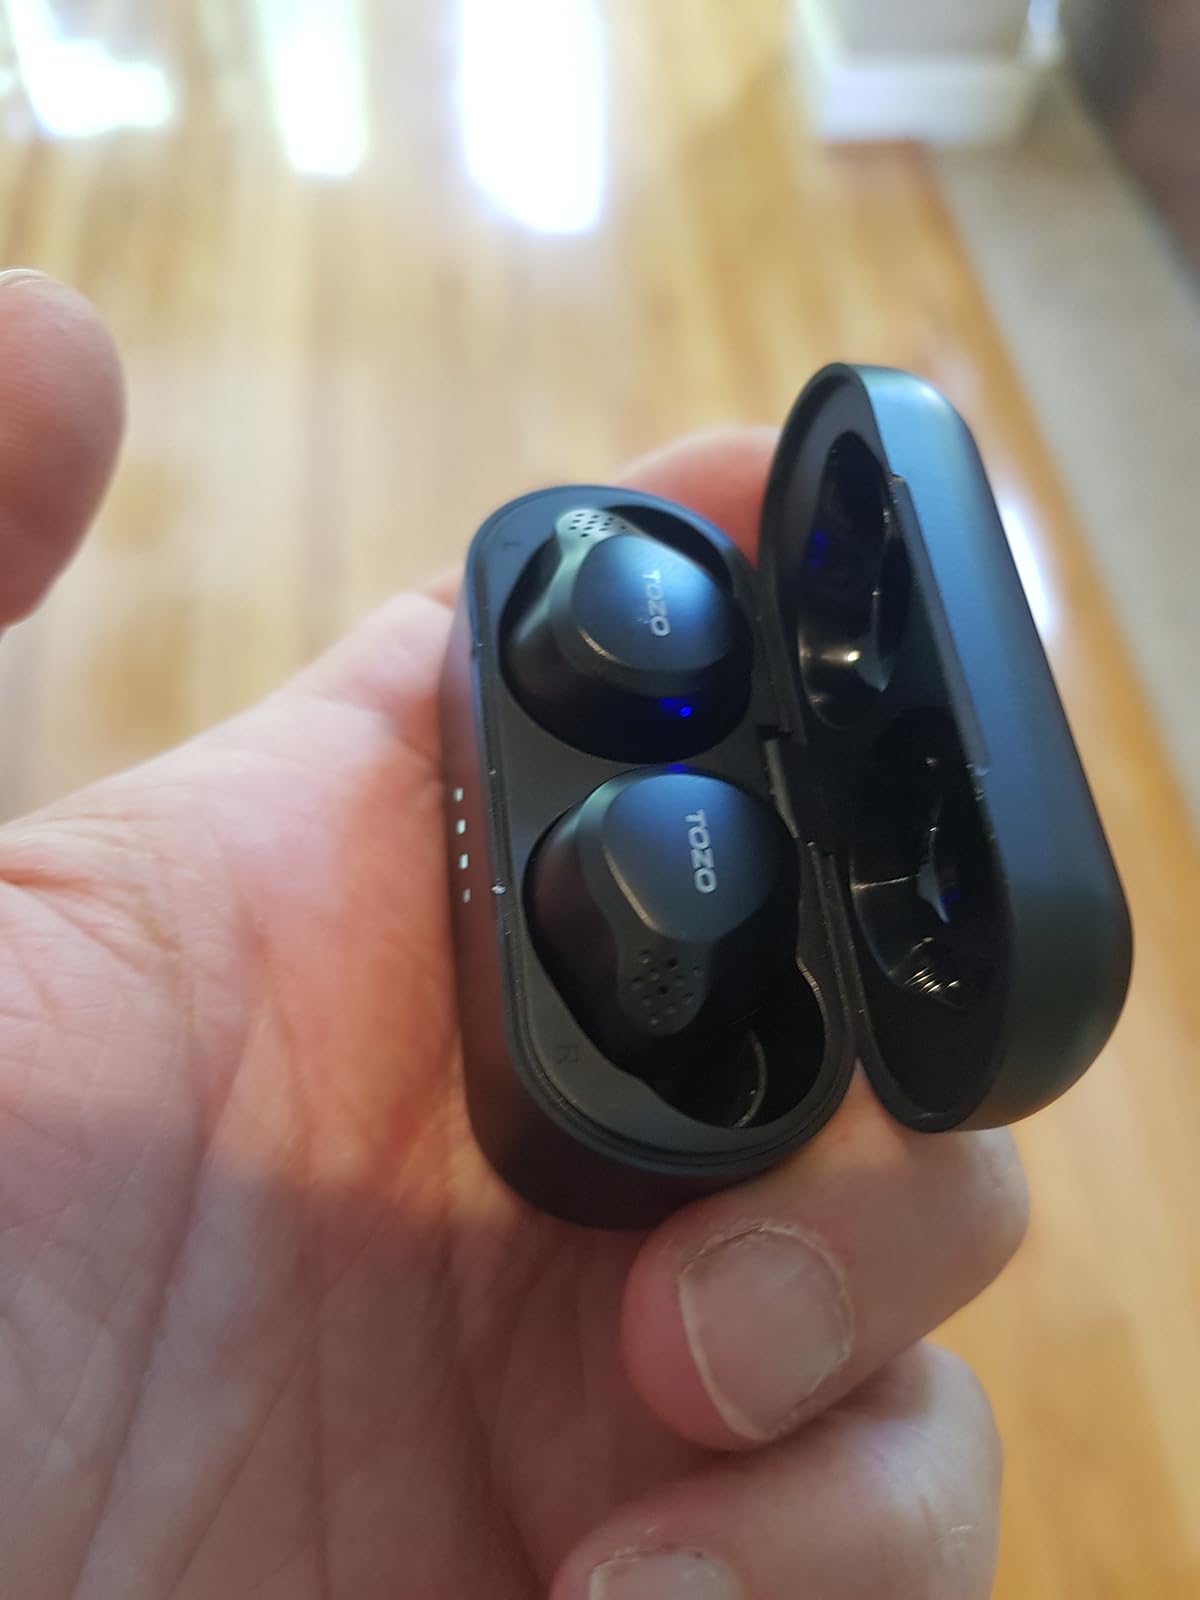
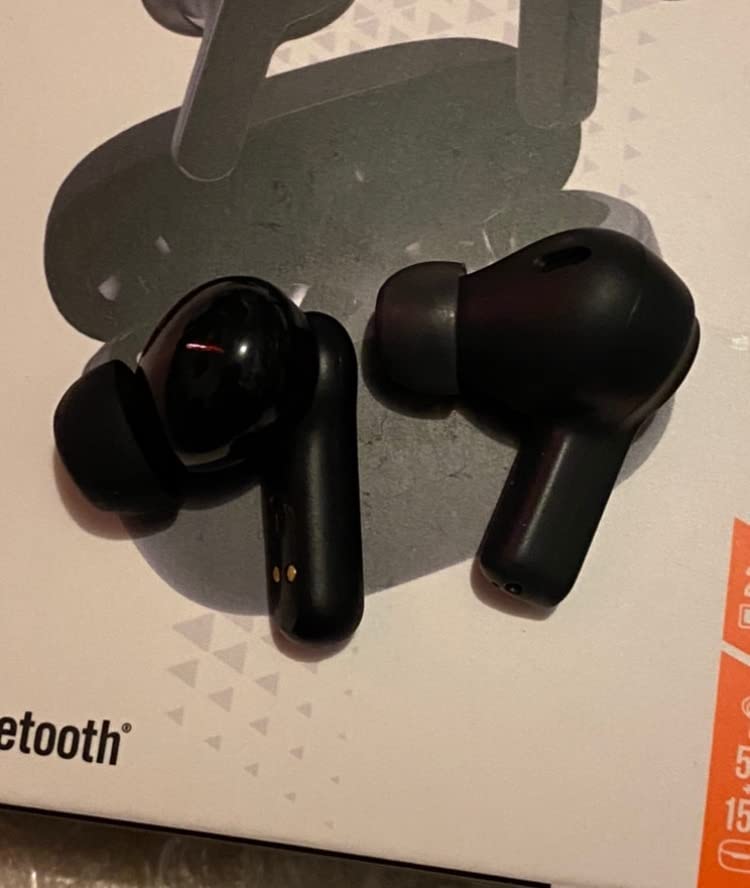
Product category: earbuds
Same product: no